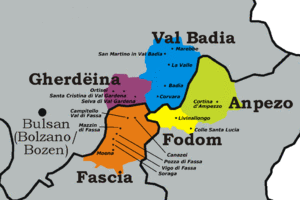
Les Ladins sont une ethnie vivant en Italie du Nord, pour la majorité dans le Trentin-Haut-Adige mais également en Vénétie.